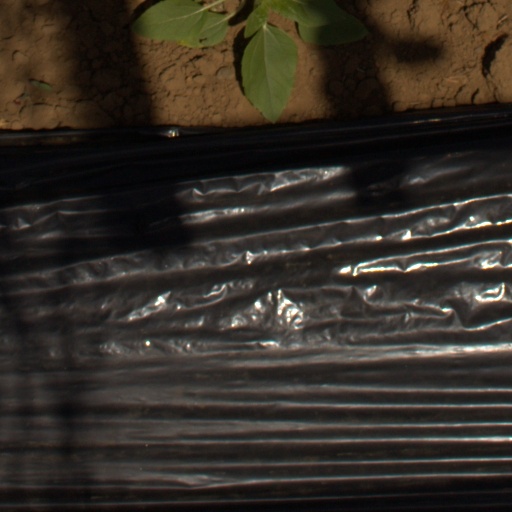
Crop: Jerusalem artichoke